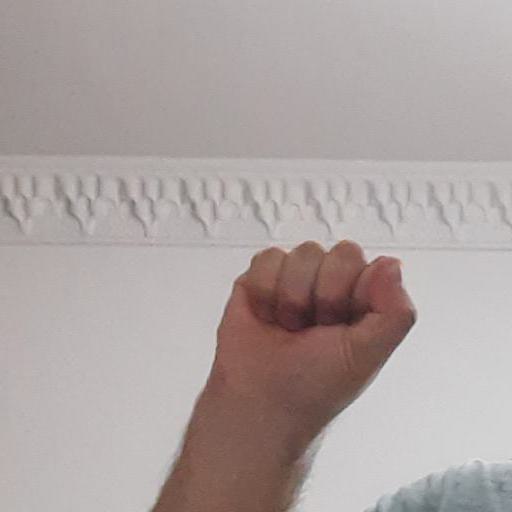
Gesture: fist